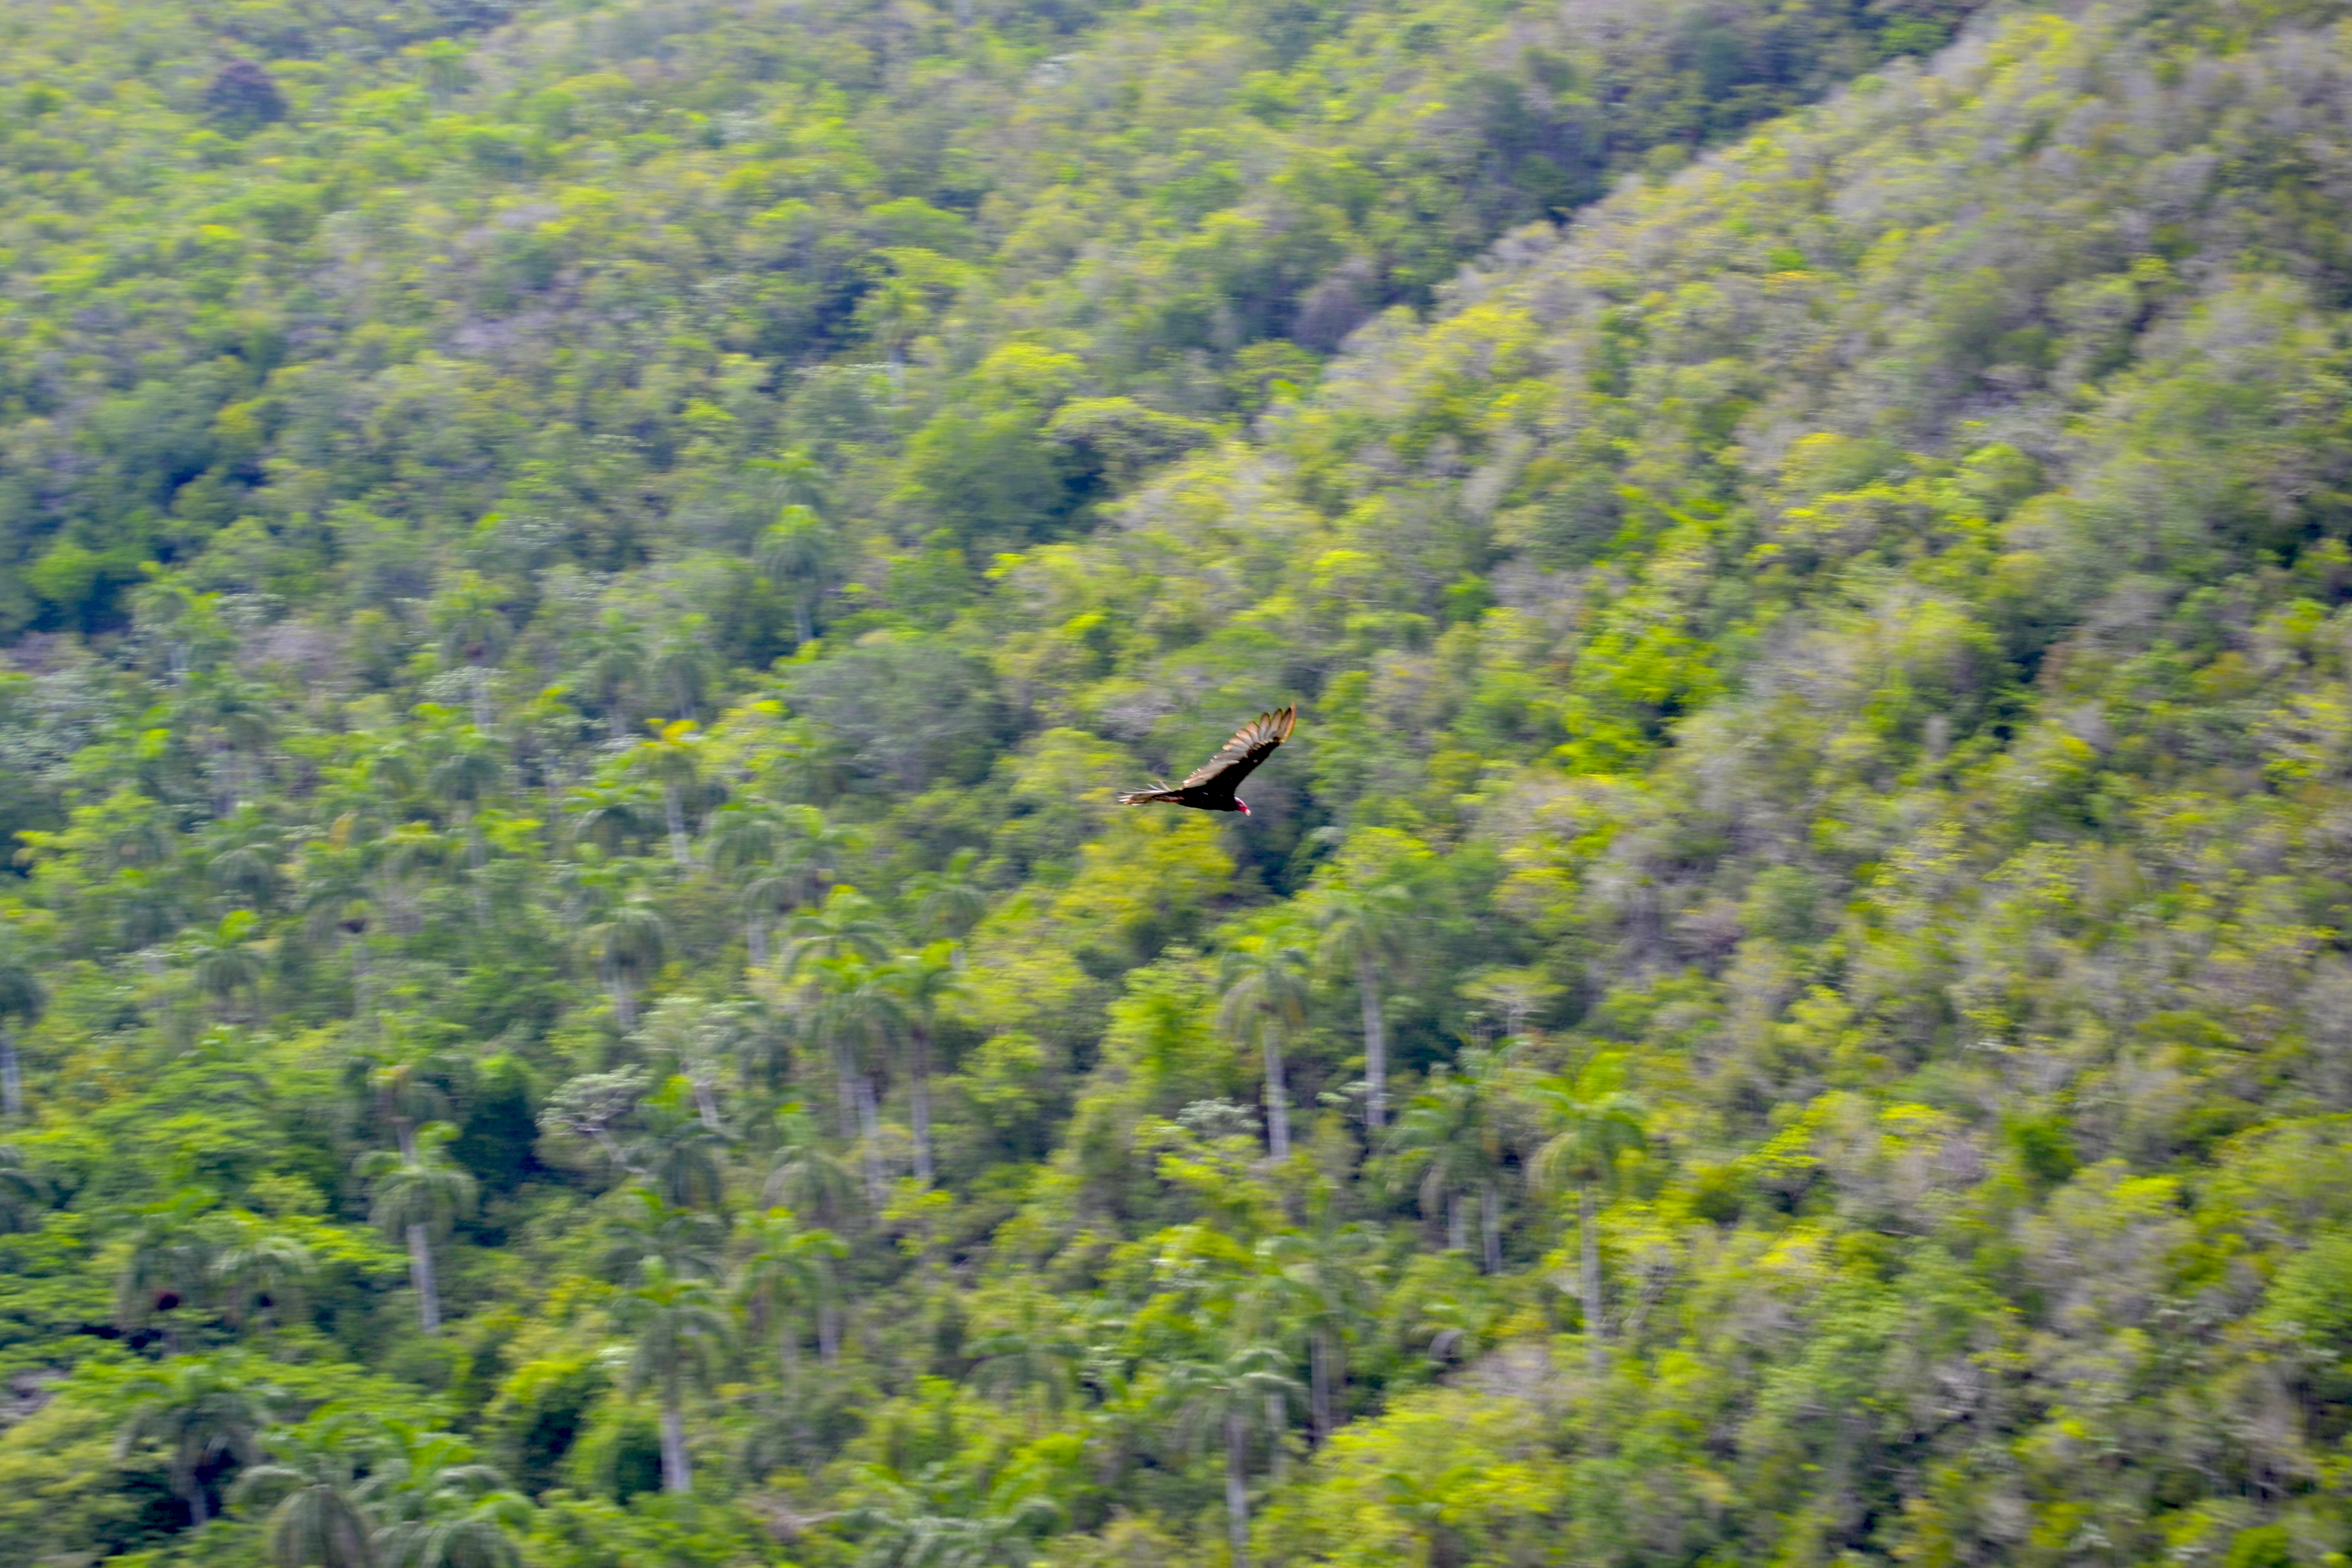
cuba, condor, vulture, forest, nature, vegetation, tropical and subtropical coniferous forests, nature reserve, natural environment, biome, jungle, rainforest, hill station, tree, wilderness, temperate broadleaf and mixed forest, leaf, plant community, chaparral, valdivian temperate rain forest, wildlife, shrubland, plant, old growth forest, mountain, national park, aerial photography